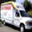
Label: truck